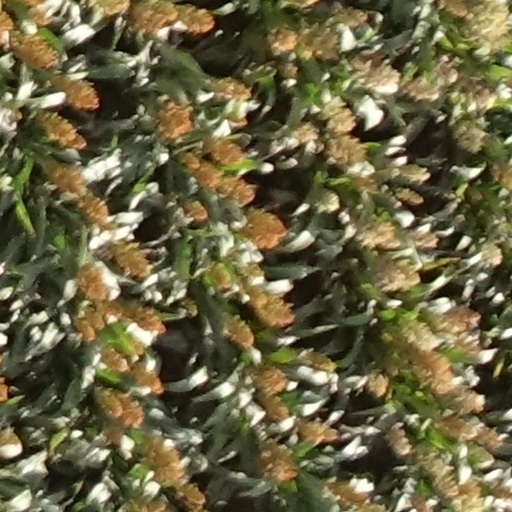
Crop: sorghum